Kaiō Hiroyuki

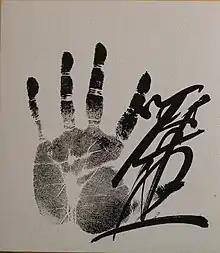
Kaiō original "tegata" (handprint and signature)

Kaiō won his first top division tournament championship in May 2000 from the "komusubi" rank, defeating "yokozuna" Takanohana and three "ōzeki" and losing just one bout to Akebono. It was the first top division "yūshō" by a wrestler from Tomozuna stable since Tachiyama in 1916. He attributed his victory partly to cutting down on his beer consumption. Set a target of eleven wins by the Japan Sumo Association for promotion to "ōzeki" in the following tournament in July 2000, he achieved the necessary total on the final day and his promotion was confirmed a few days later. He was 28 years of age, and the 44 tournaments it took him to reach "ōzeki" from his top division debut was the second slowest ever. Nevertheless, he went on to maintain the rank for eleven years, eventually becoming the oldest "ōzeki" since the start of the Shōwa era in 1926, and also the longest serving, in terms of number of tournaments, a record he holds jointly with Chiyotaikai.